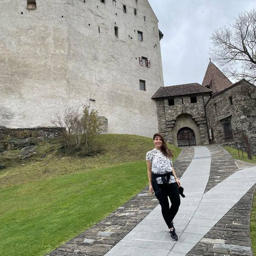
Burg Gutenberg